Wakefield

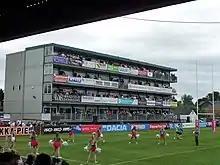
Belle Vue Stadium

Wakefield's oldest surviving school is Queen Elizabeth Grammar School, a boys-only school established in 1591 by Queen Elizabeth I by Royal Charter.